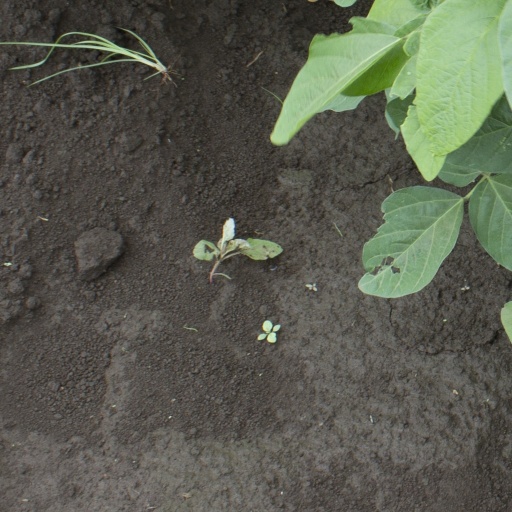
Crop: soybean